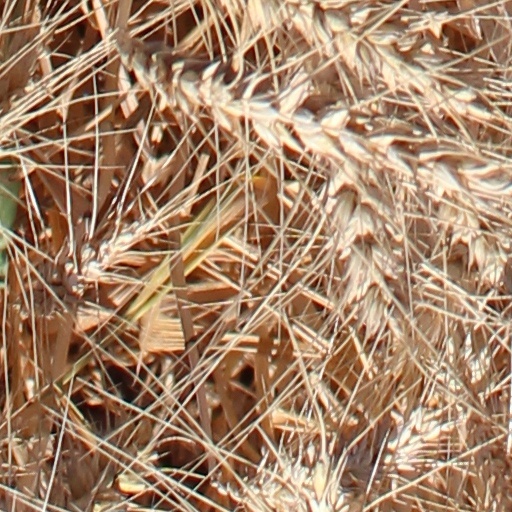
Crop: wheat